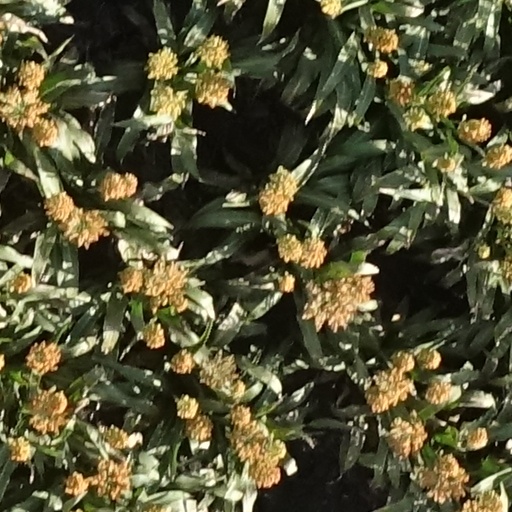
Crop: sorghum